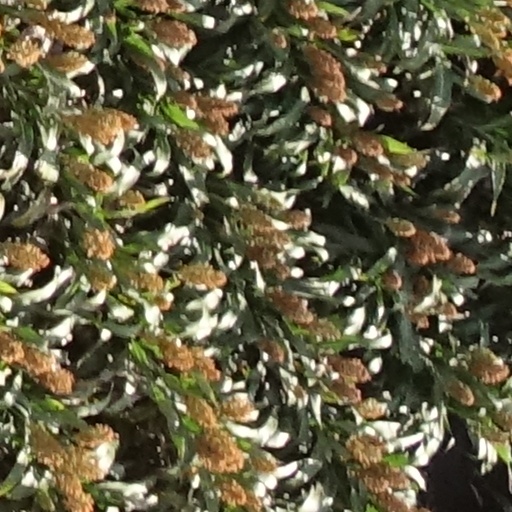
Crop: sorghum